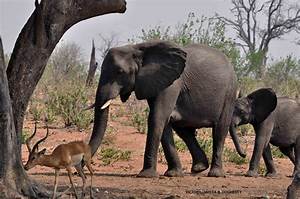
Label: elefante